Hubyn

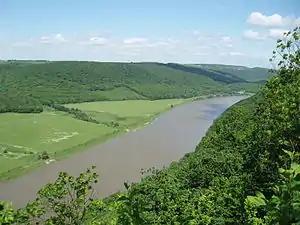
View of the Dniester River from the right bank

In November of 2018, the Department of the State Agency of Fisheries in Ternopil banned fishing in the region during the winter season to give time for the local population to replenish to avoid overconsumption.